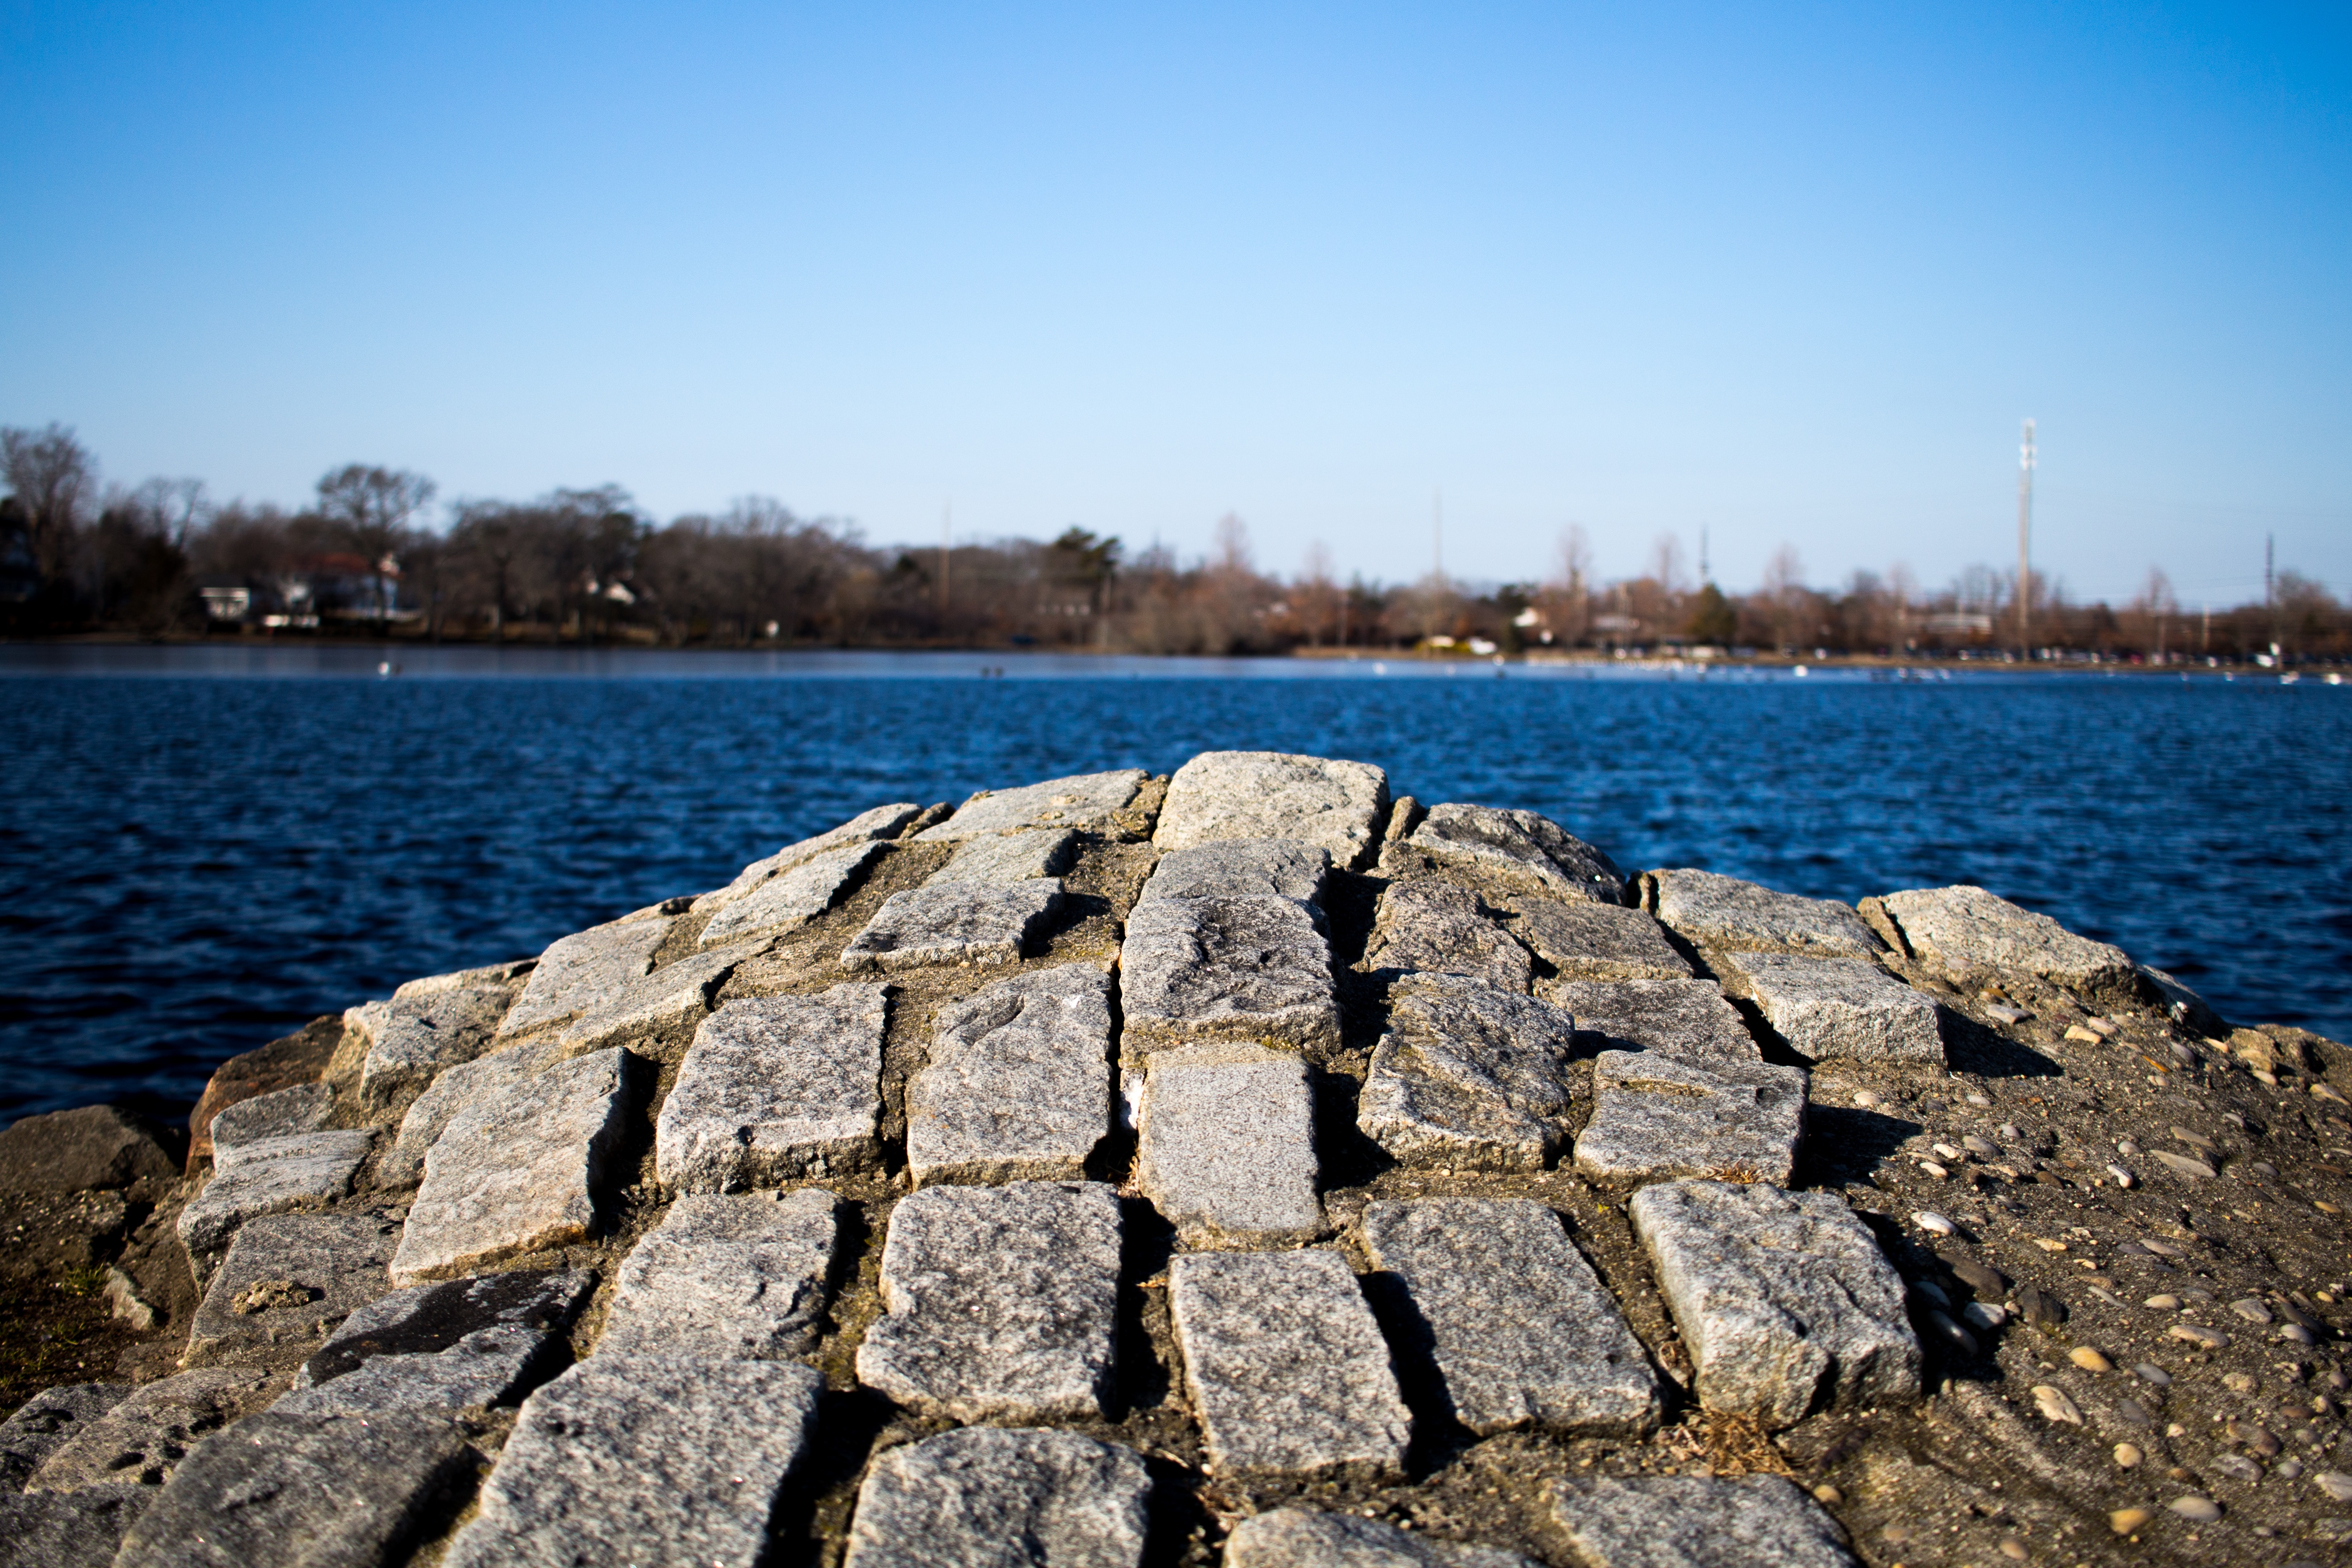
landscape, sea, coast, water, outdoor, rock, horizon, sky, sunlight, shore, lake, stone, reflection, park, reservoir, body of water